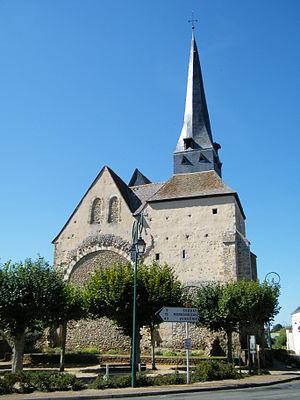
Melleray, Sarthe,, Fr, église (4)
Melleray est une commune française, située dans le département de la Sarthe en région Pays de la Loire, peuplée de 432 habitants.
La liste des églises de la Sarthe recense de la manière la plus complète possible les églises, cathédrale et basilique situées dans le département français de la Sarthe.